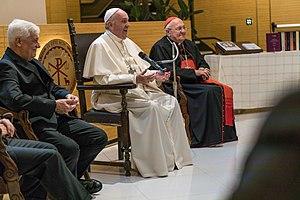
L’Institut Pontifical Oriental est une institution catholique d’enseignement supérieur située à Rome. Le projet de créer un centre d’études de haut niveau consacré à l’Orient chrétien était déjà dans l’air à l’époque du pape Léon XIII, mais il ne fut réalisé qu’en 1917 par le pape Benoît XV. Le PIO fait partie d’un Consortium avec les deux autres institutions romaines confiées à la Compagnie de Jésus, à savoir l’Université Pontificale Grégorienne, fondée en 1551 sous le pape Jules III, et l’Institut Biblique Pontifical, fondé par le pape Pie X en 1909. Le PIO dépend du Saint-Siège et le Grand Chancelier est le Préfet pour la Congrégation pour les Églises Orientales; son Vice-Grand Chancelier est le Préposé Général de la Compagnie de Jésus. Pour l’approbation des programmes académiques, la Congrégation pour l’Éducation Catholique est le dicastère compétent.